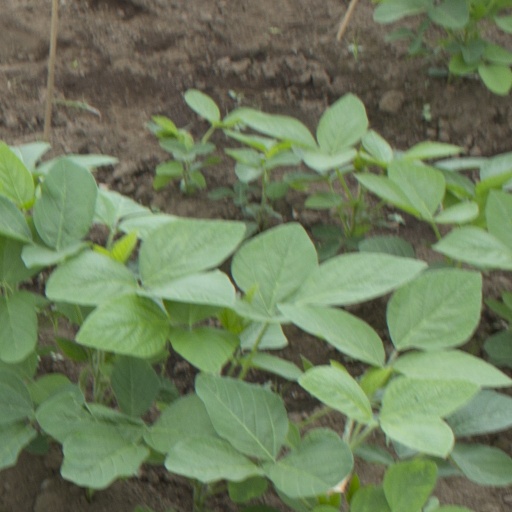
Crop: soybean